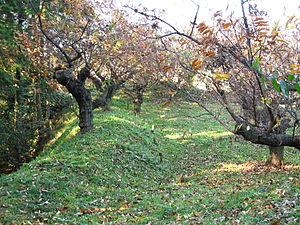
Le château de Nishikawa était un château japonais secondaire du clan Saigo dans la province de Mikawa durant l'époque Sengoku du Japon. Le nom « Nishikawa » signifie « rivière de l'Ouest » en japonais.